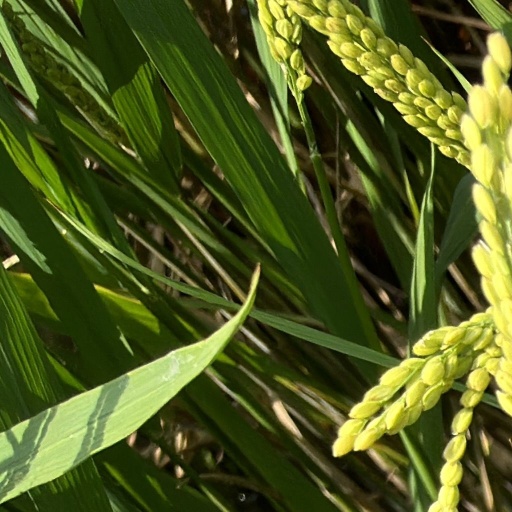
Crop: rice